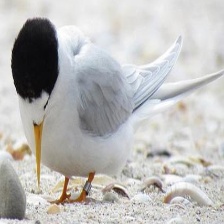
Species: FAIRY TERN
Scientific name: STERNULA NEREIS